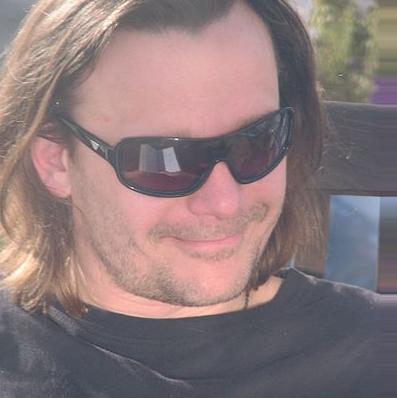
Age: 38